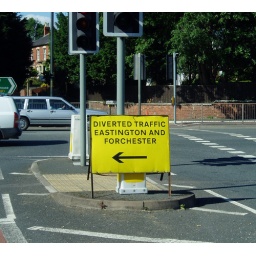
Misspelt road sign in Stonehouse...